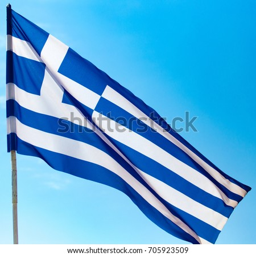
flag against the blue sky